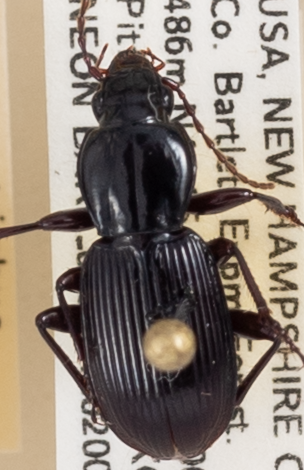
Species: Pterostichus tristis
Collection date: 2020-08-19
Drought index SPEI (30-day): -1.546
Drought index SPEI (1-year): -0.05
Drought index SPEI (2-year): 0.54